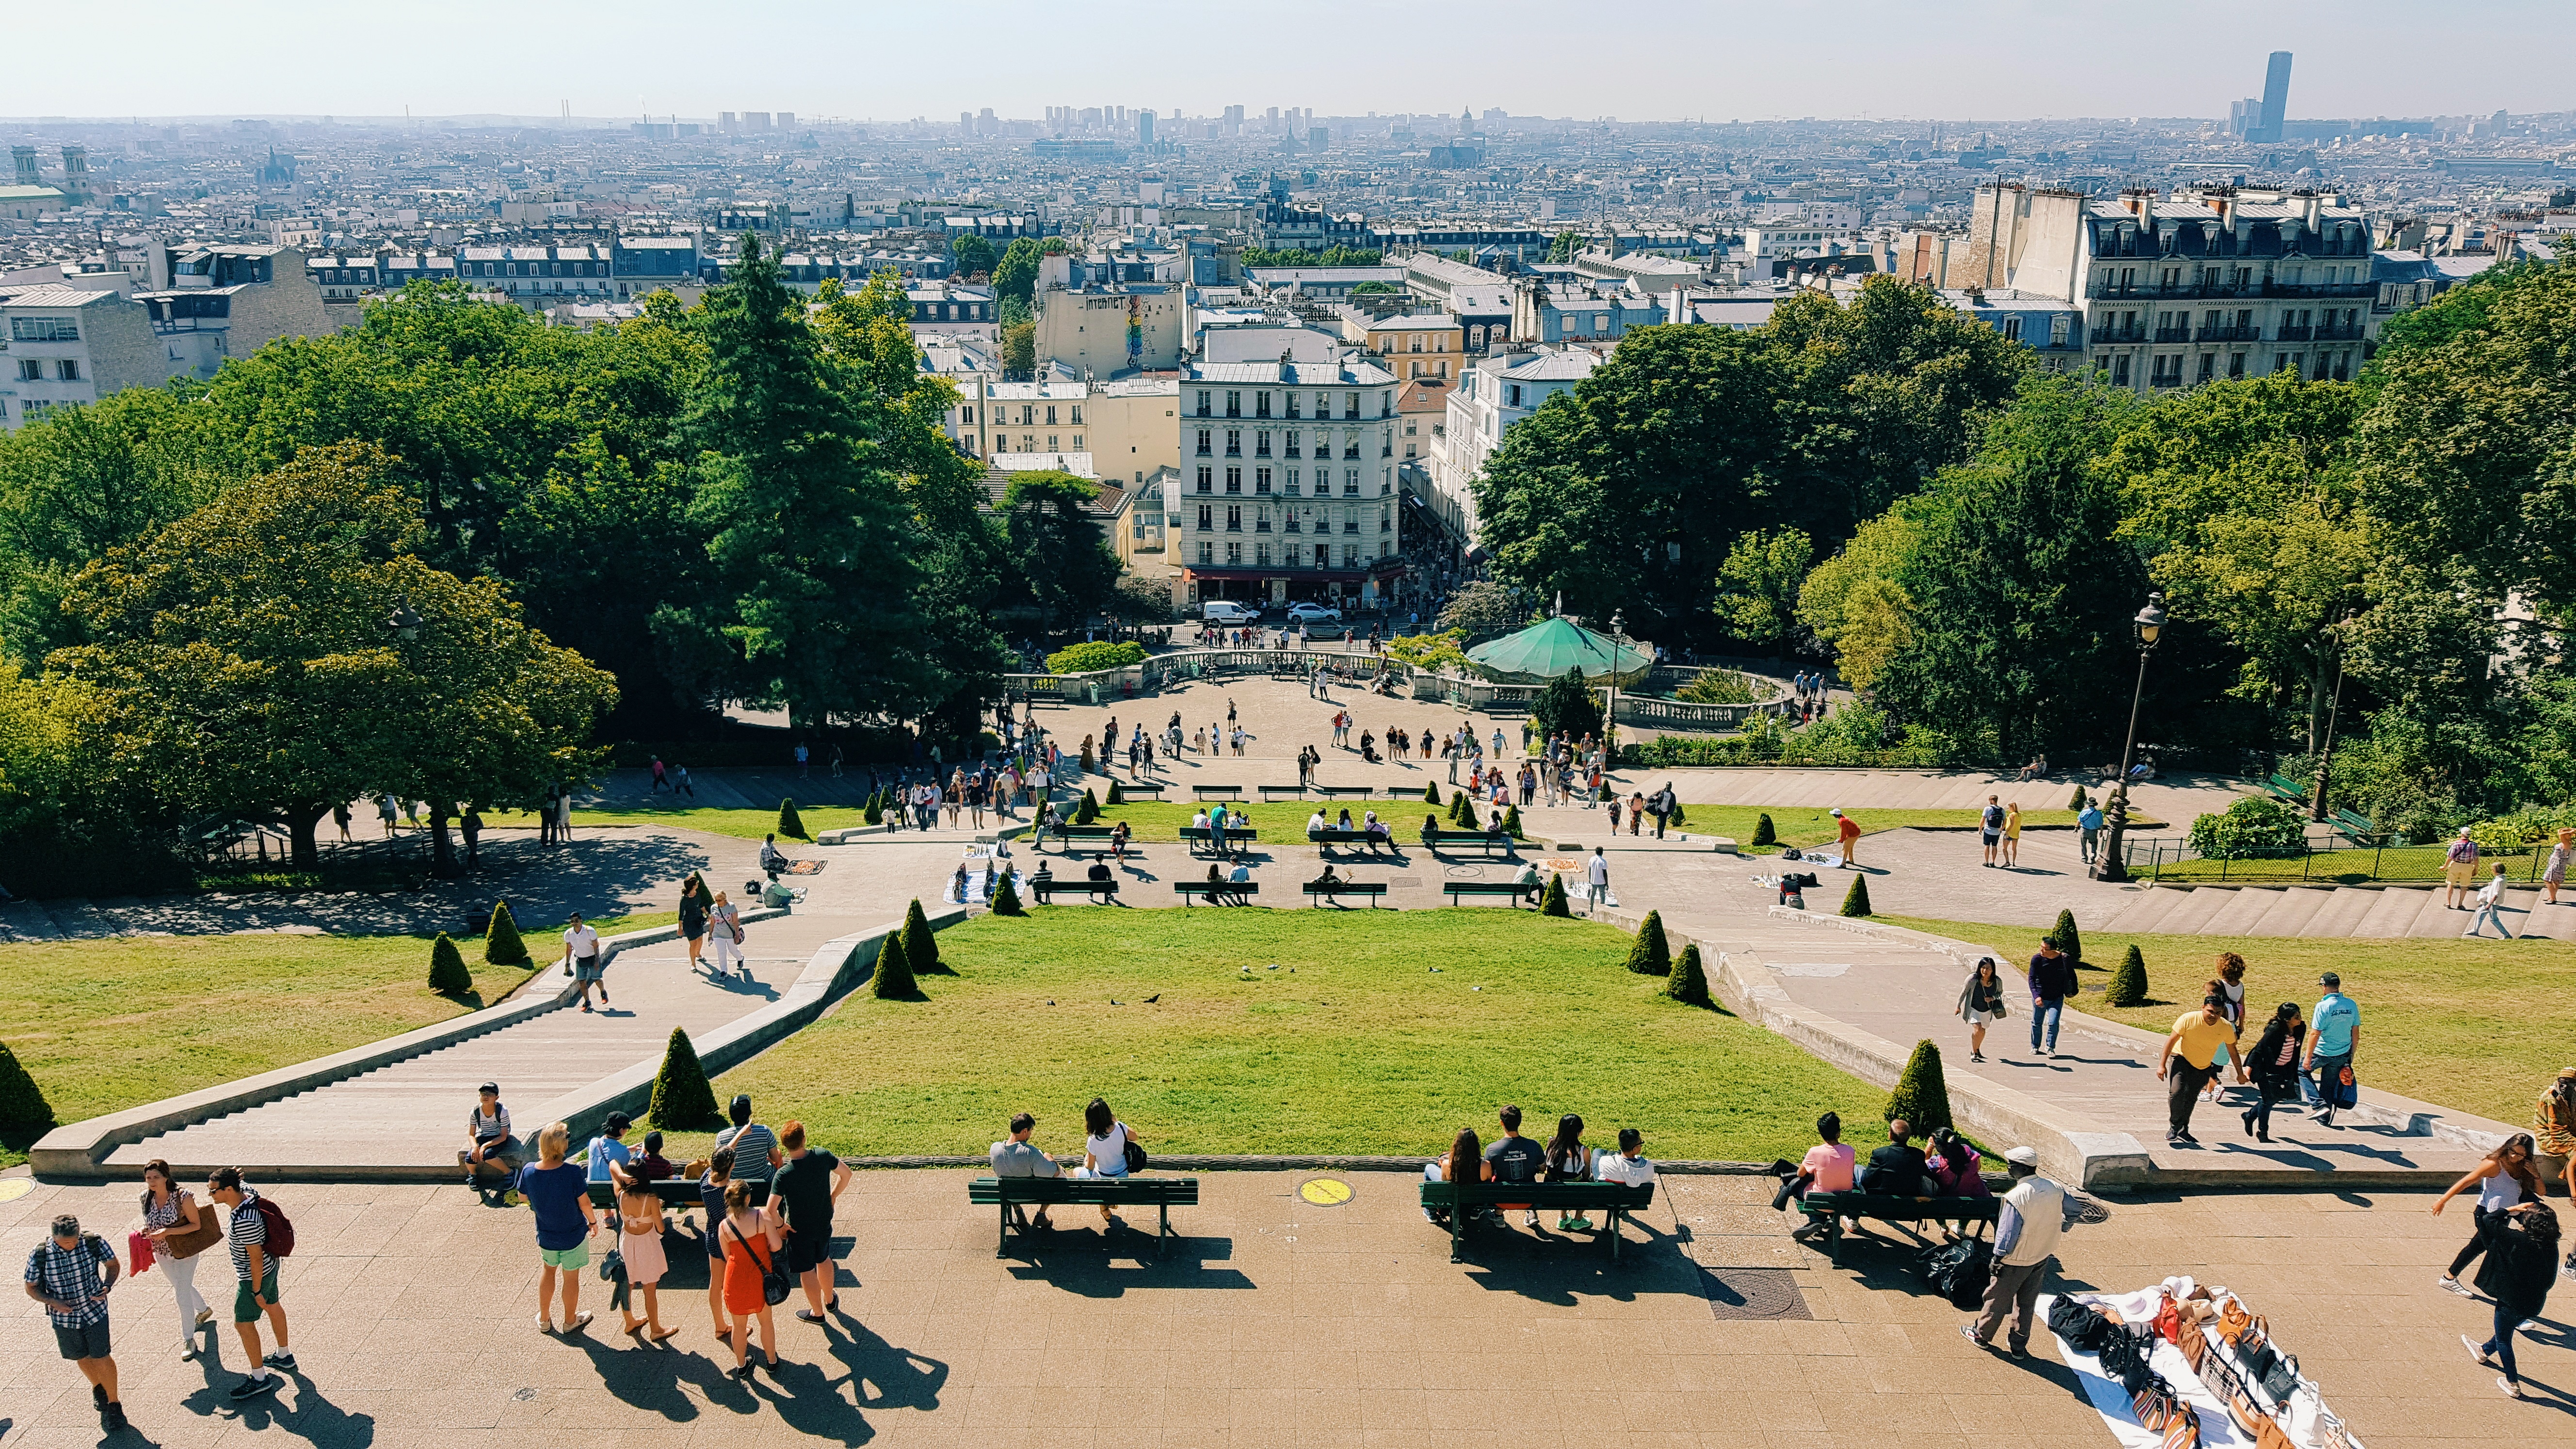
skyline, palace, city, cityscape, downtown, plaza, park, landmark, tourism, public space, town square, campus, neighbourhood, residential area, human settlement